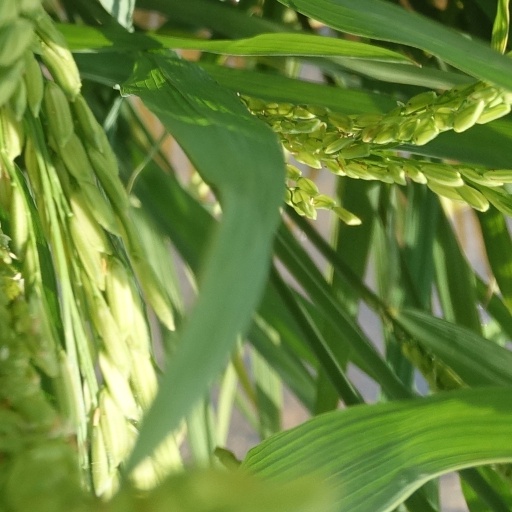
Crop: rice